Like a Storm

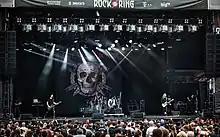
Like a Storm live at Rock am Ring 2019

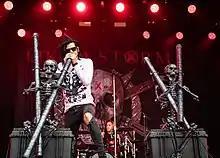
Like a Storm live at Rock am Ring 2019

The band moved from Auckland, New Zealand, to North America. They first began touring the US in 2009, when they were invited to join Creed on their nationwide "Full Circle" Reunion tour. Overwhelming fan response to the band's live show saw their first album, "The End of the Beginning", enter "Billboard"'s New Artist Charts at No. 61, as well as the Billboard 200 from tour sales alone.